John Martyn (botanist)

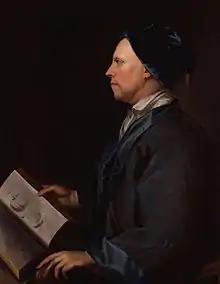
Portrait of John Martyn

John Martyn or Joannes Martyn (12 September 1699 – 29 January 1768) was an English botanist.